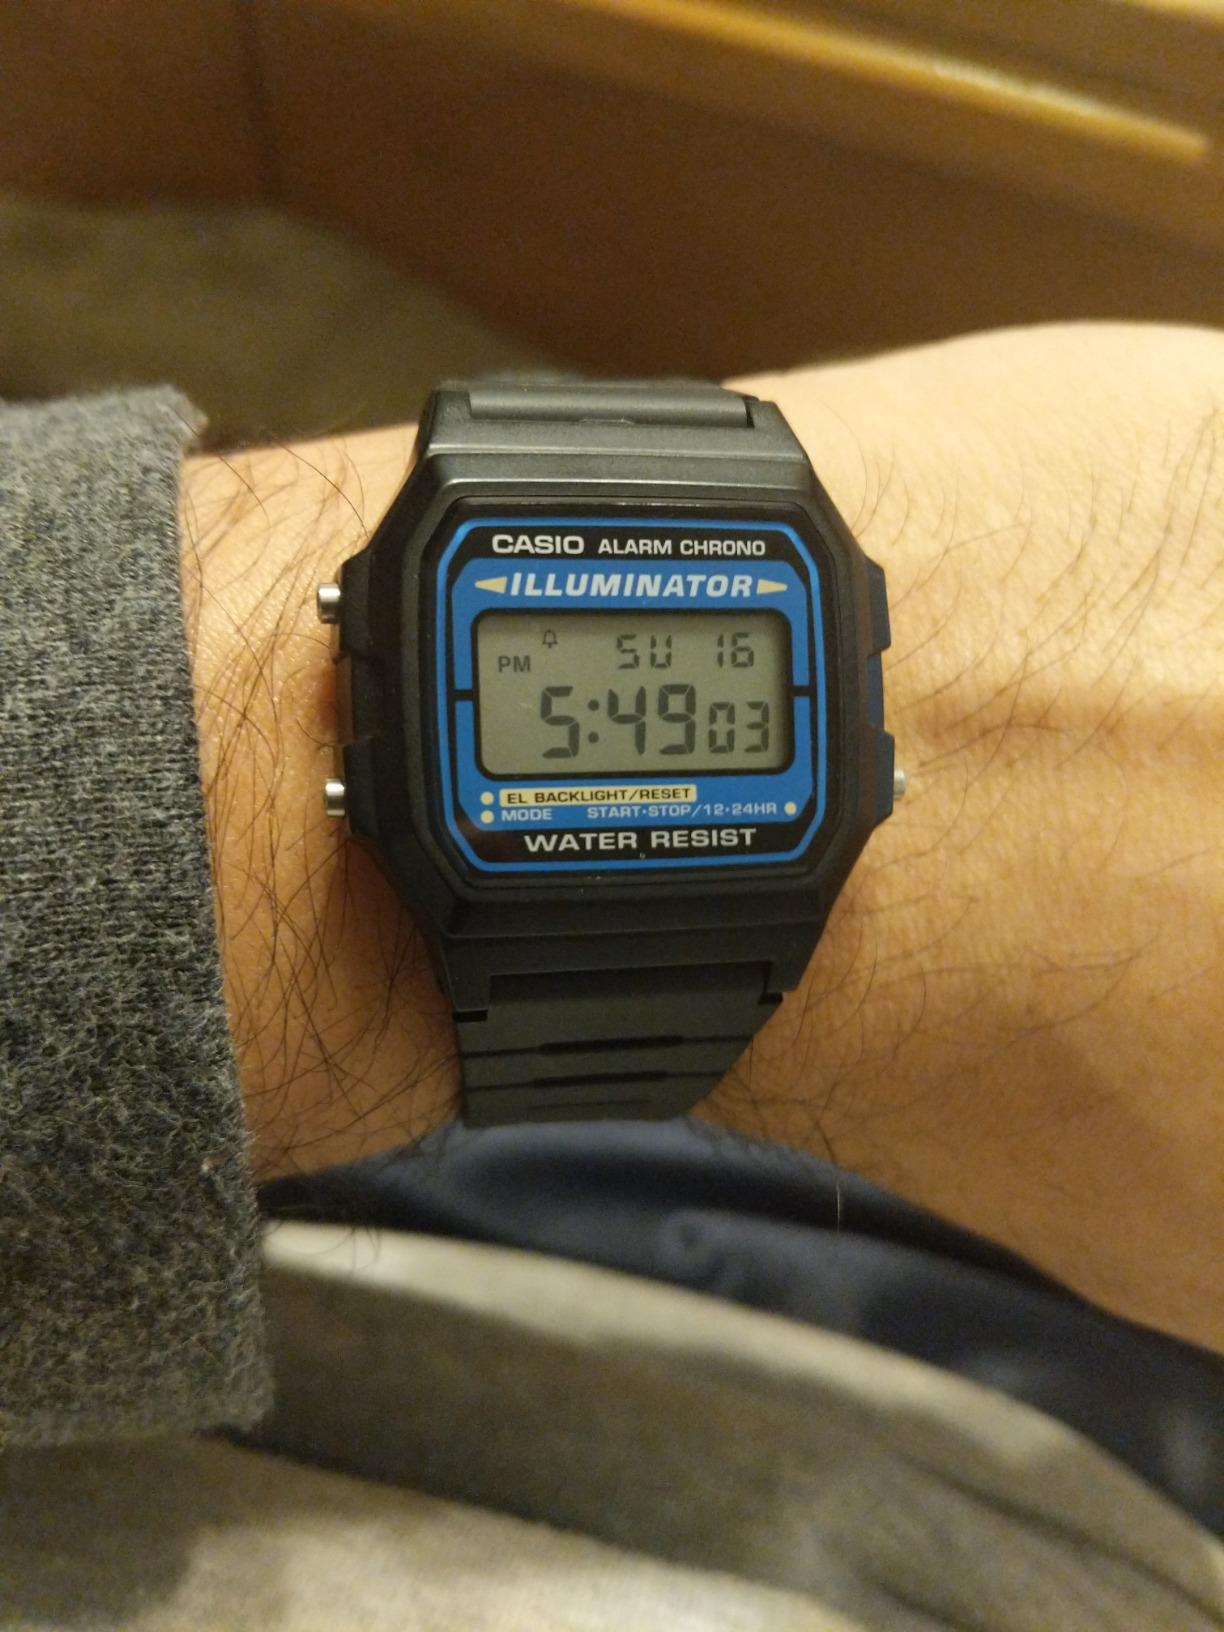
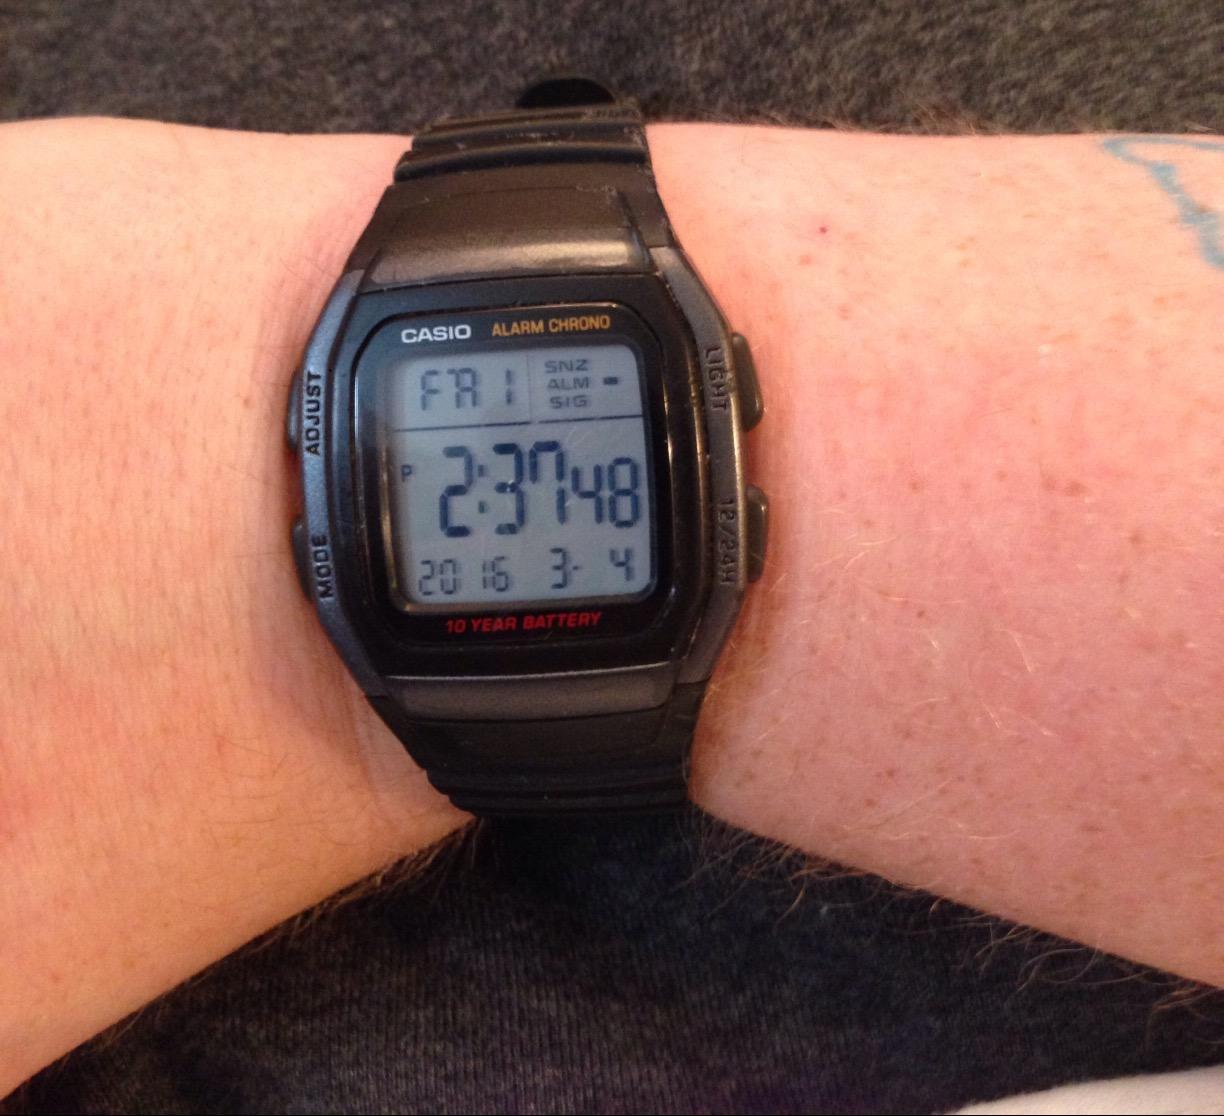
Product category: accessories_watch
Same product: no